Twelve Tribes of Israel

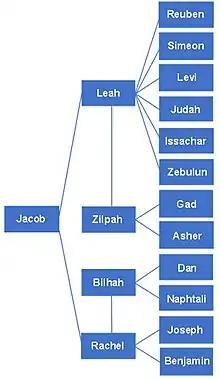
Parentage of Jacob's twelve sons, per Genesis 35

The Israelites were the descendants of twelve sons of the biblical patriarch Jacob. Jacob also had at least one daughter, Dinah, whose descendants were not recognized as a tribe. The sons of Jacob were born in Padan-aram from different mothers, as follows: